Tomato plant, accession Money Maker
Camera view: tilt-top (135 deg); turntable rotation: 150 degrees
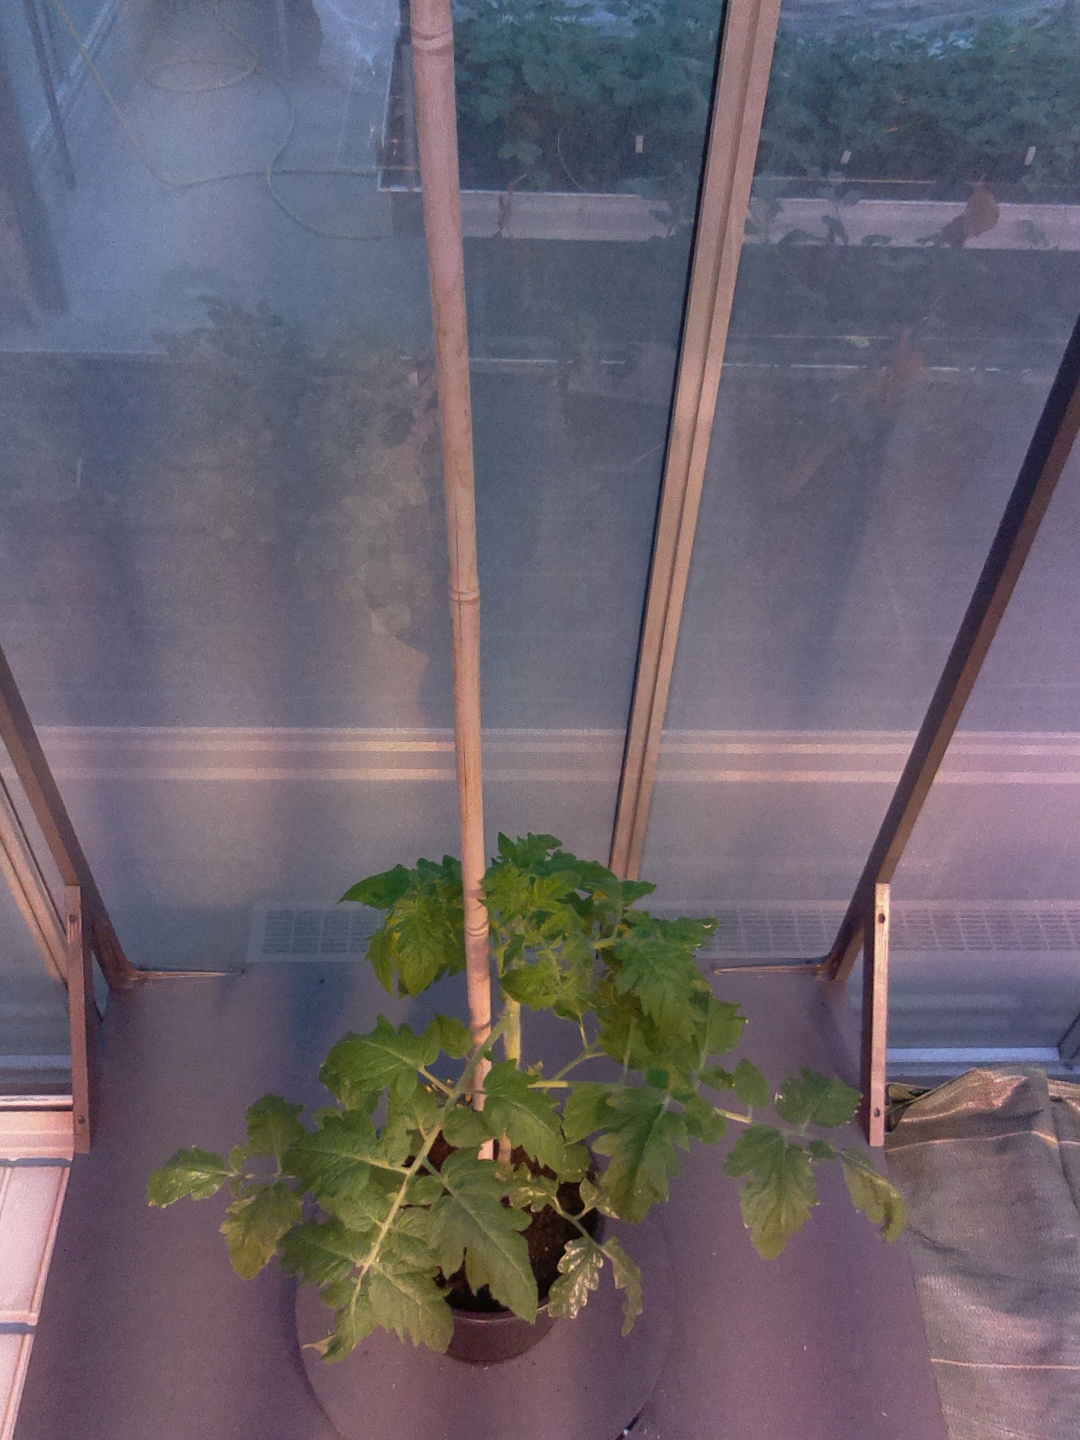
BBCH growth stage 20: First Side shoot start formed